Bogdan Stancu

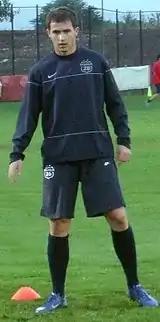
Stancu training with Steaua Bucharest in 2008

On 30 June 2008, Stancu played his first match in Steaua's shirt in a friendly against Maribor, scoring the first goal. He scored his second goal On 26 July against Roma in a friendly game, Steaua won 3–1.